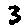
Label: 3